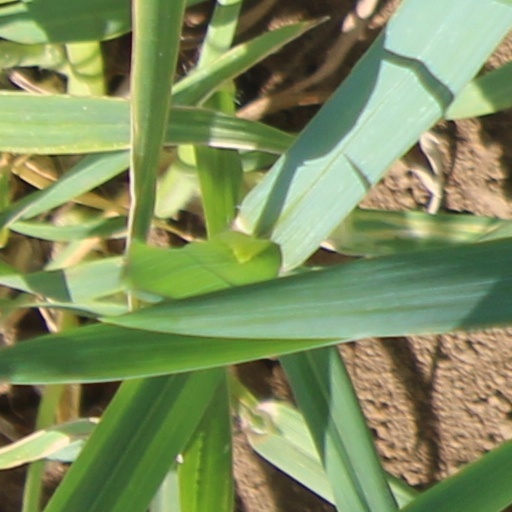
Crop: wheat